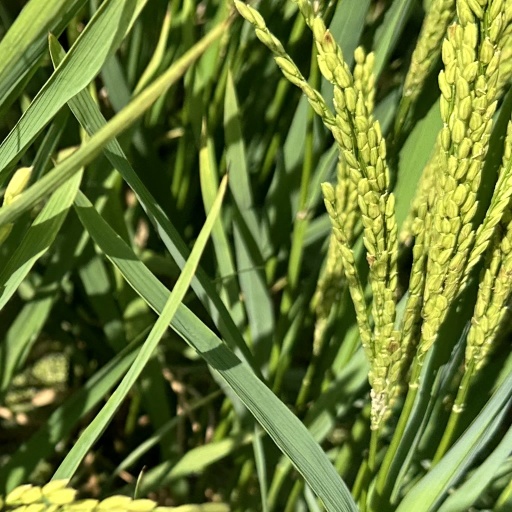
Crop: rice